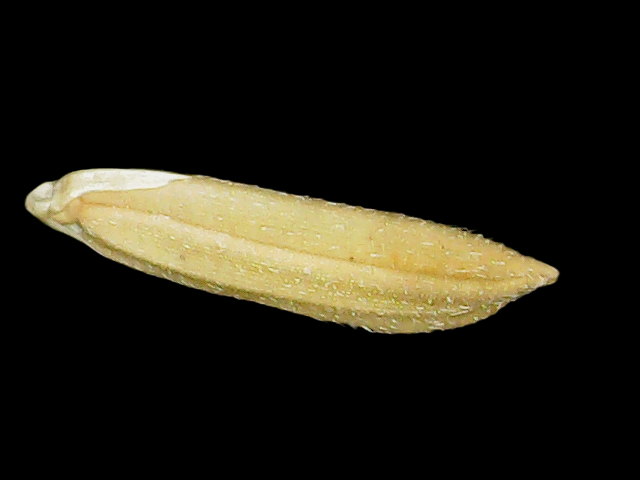
Rice variety: Binadhan21